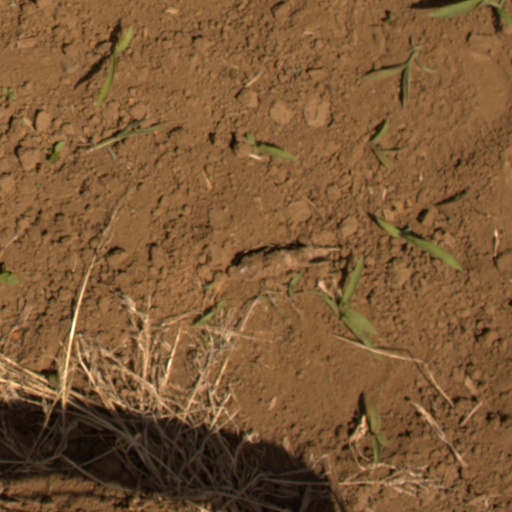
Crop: Jerusalem artichoke